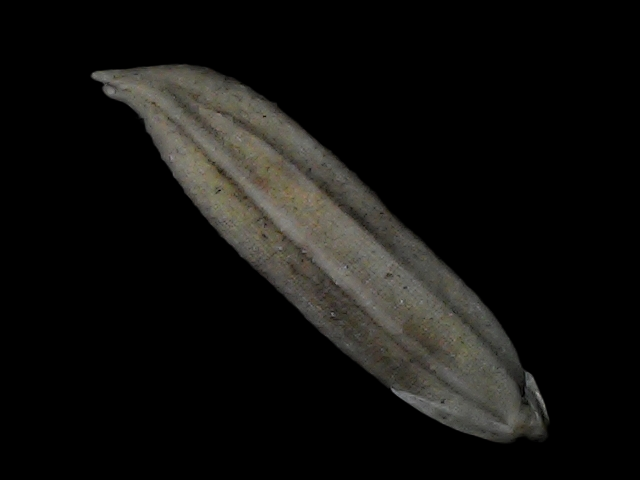
Rice variety: Bd57